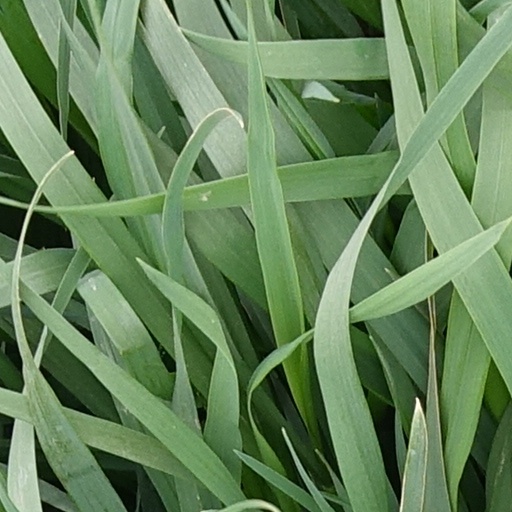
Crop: wheat